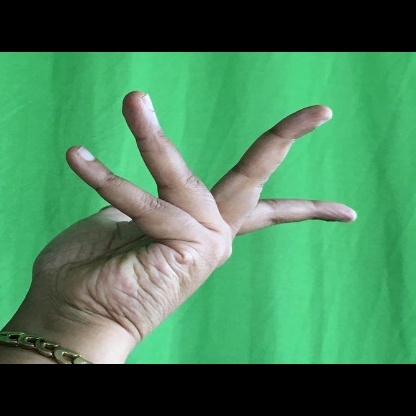
Mudra: Alapadmam